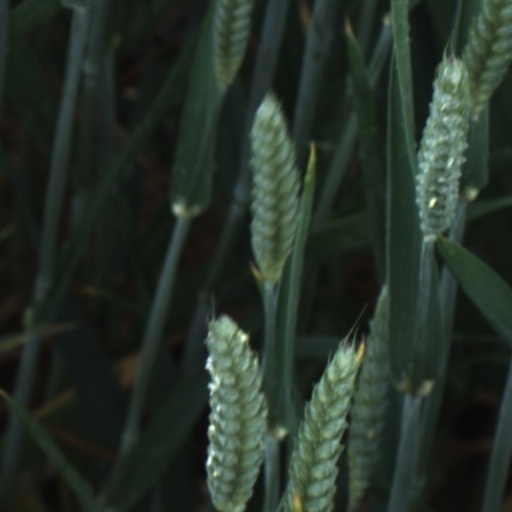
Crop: wheat